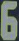
Number: 6